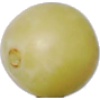
Label: Grape White 2